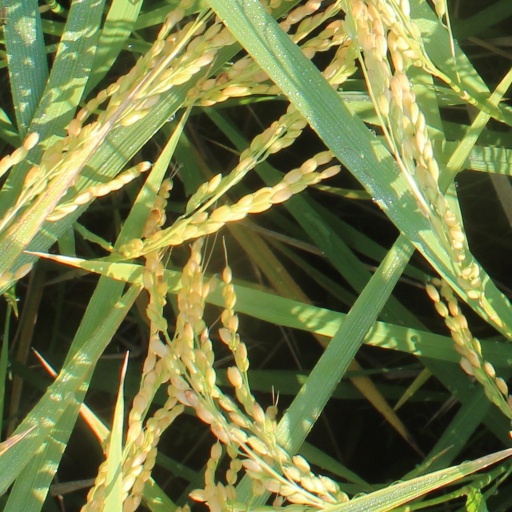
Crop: rice